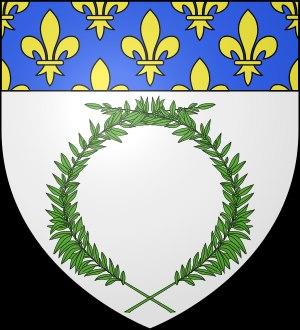
L'histoire de Reims remonte probablement à quelques siècles avant notre ère et il reste de cette agglomération gauloise la trace de deux fossés qui témoignent de l'ampleur de la ville avant même la conquête romaine. Le site initial de Reims n'apparaît plus guère et l'on a même du mal à imaginer cette petite colline sur la rive nord de la Vesle, un peu en retrait des marais dans la vallée peu profonde de la rivière.